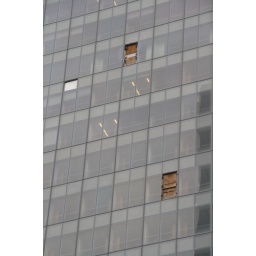
Smashed windows in a sky scraper